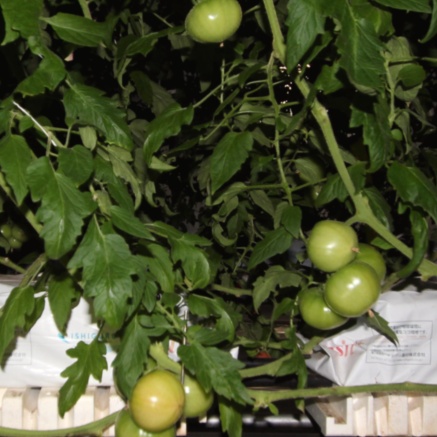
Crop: tomato